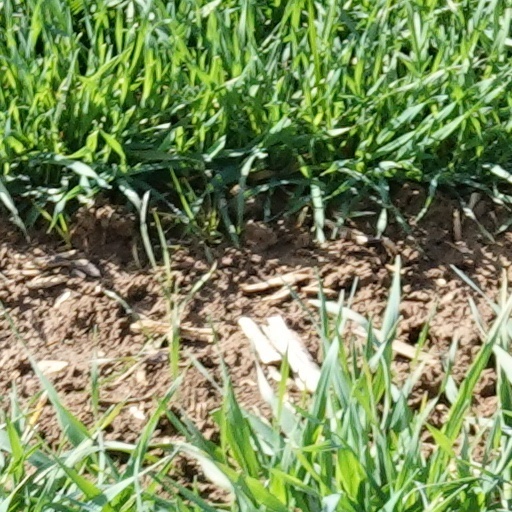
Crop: wheat